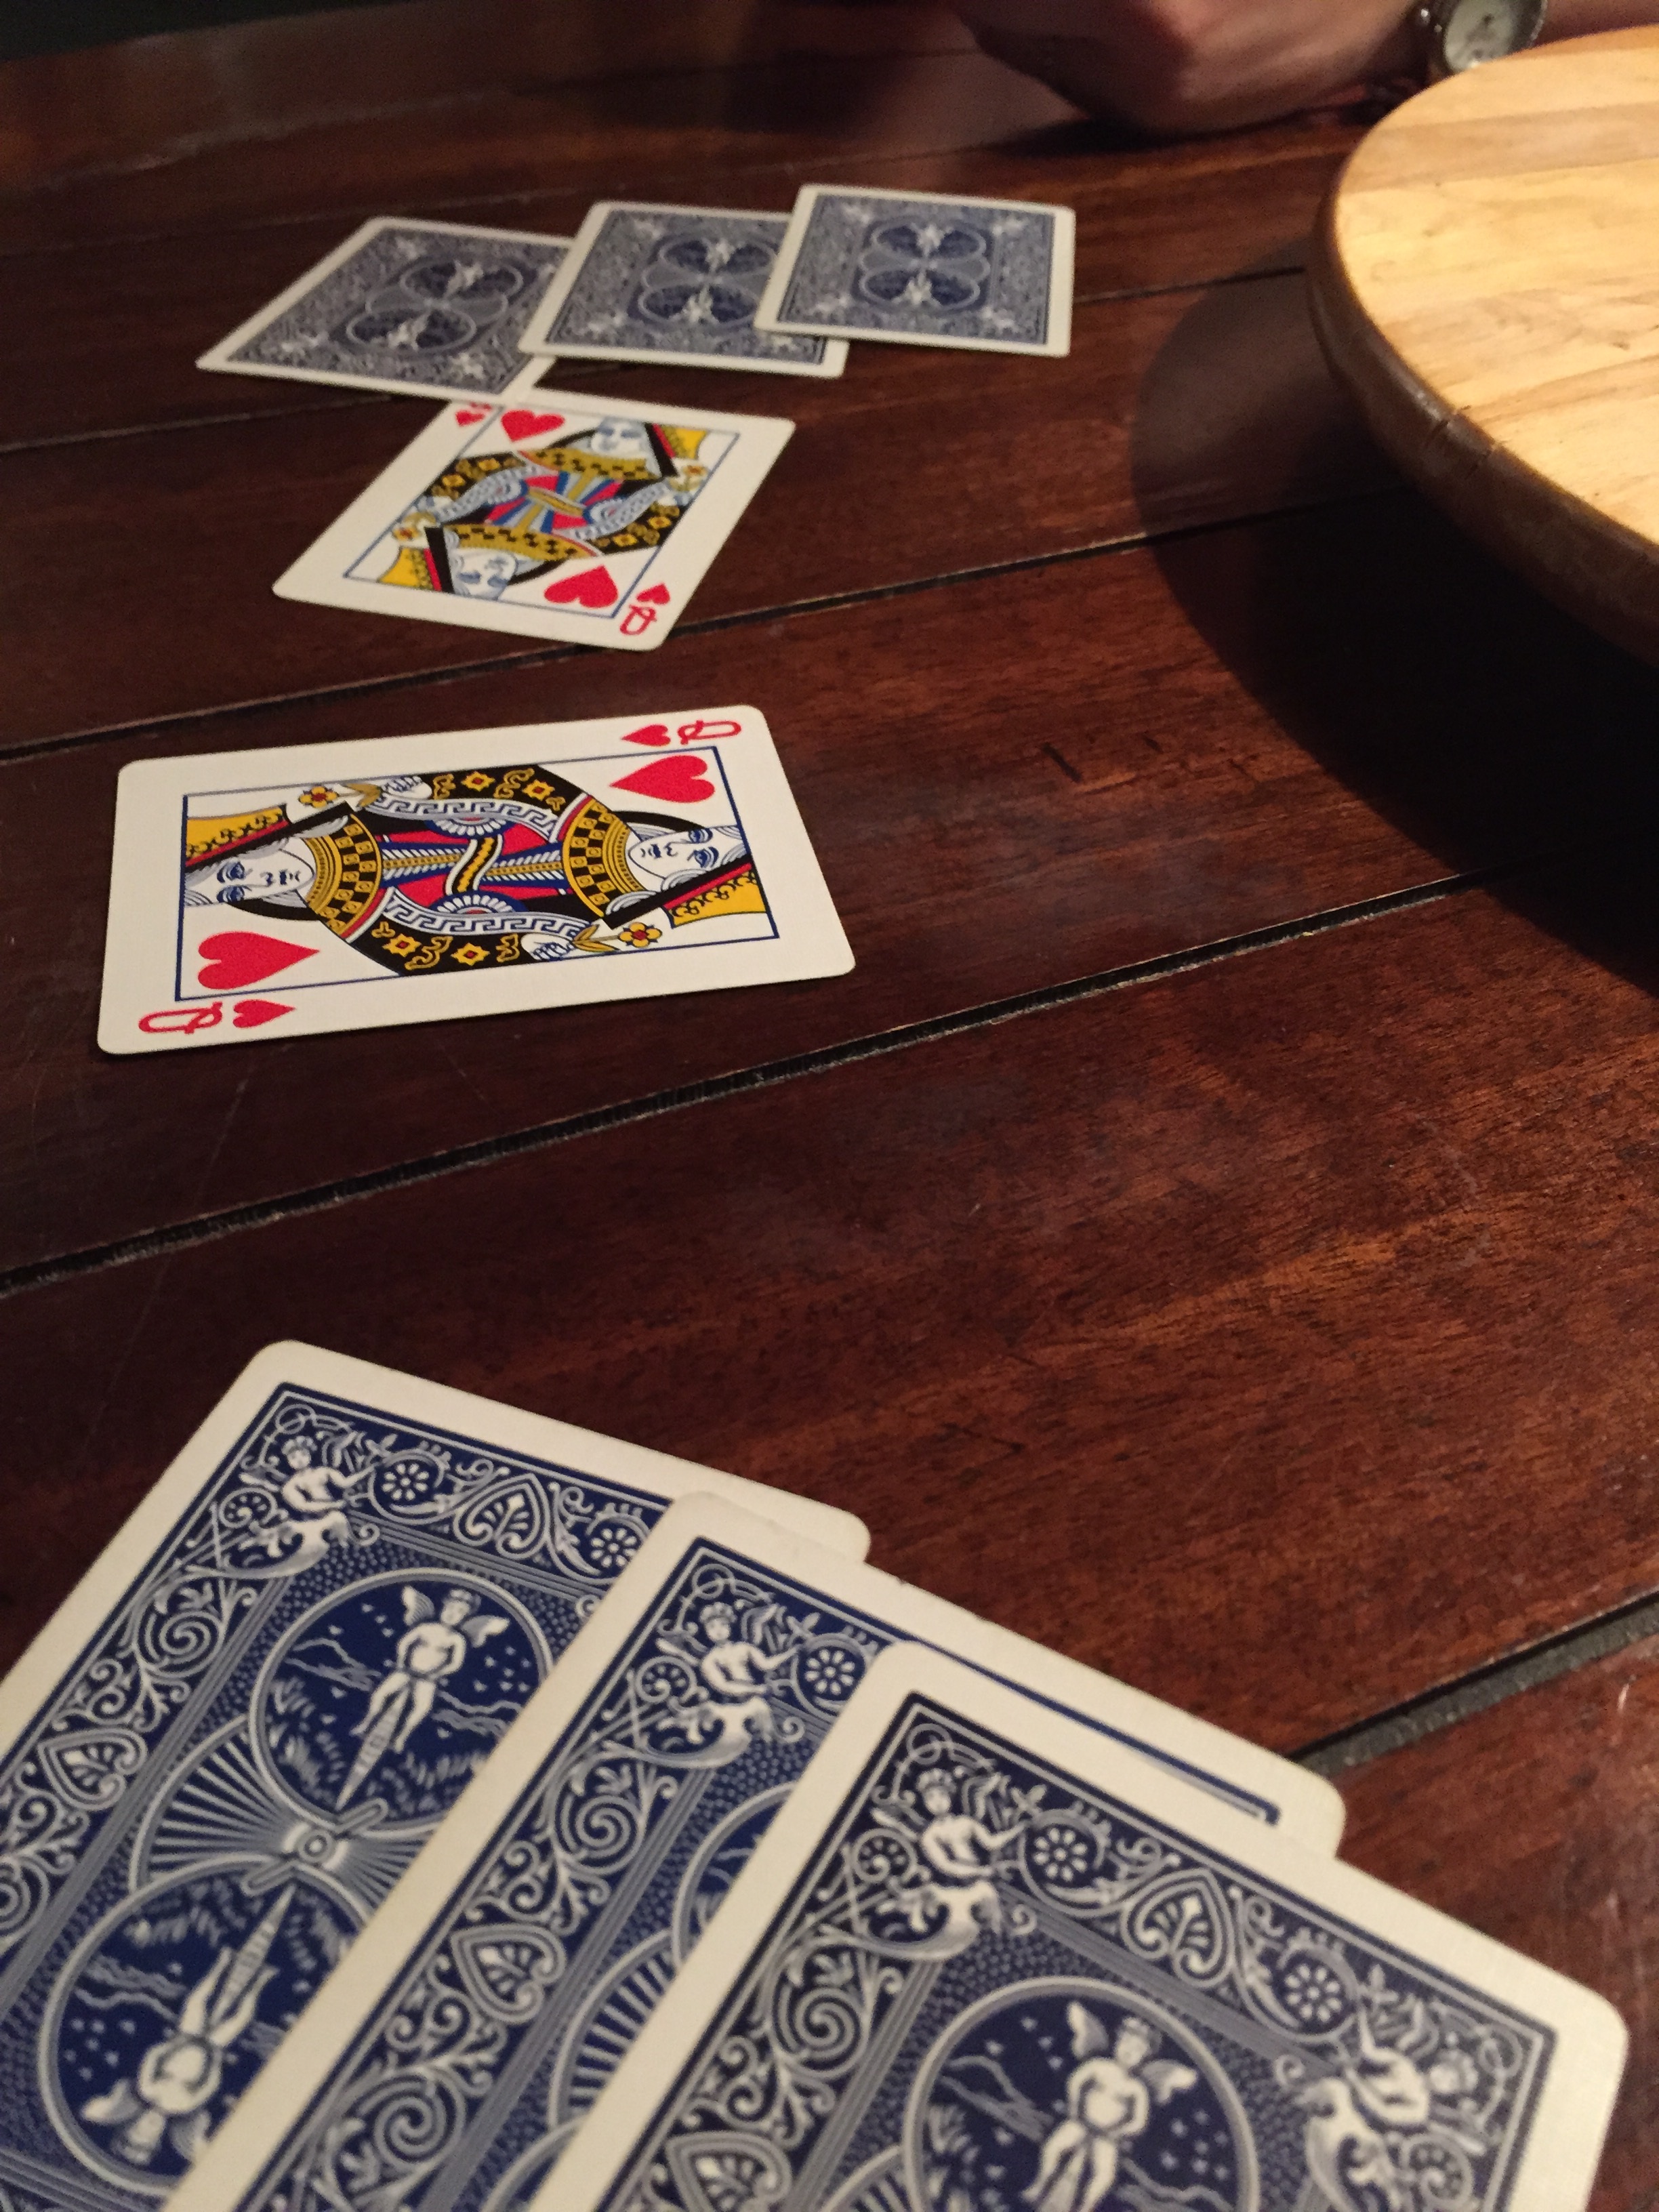
deck, game, recreation, cards, hearts, games, queens, flooring